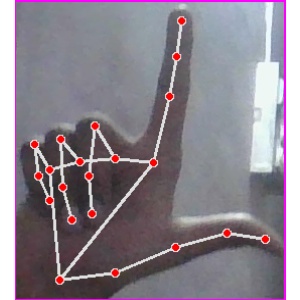
अक्षर: ल